Sappho

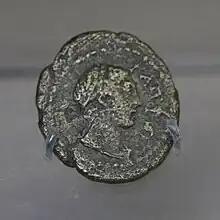
Coin from Mytilene depicting the head of Sappho. Second centuryAD.

One of the major focuses of scholars studying Sappho has been to attempt to determine the cultural context in which Sappho's poems were composed and performed. Various cultural contexts and social roles played by Sappho have been suggested: primarily teacher, priestess, chorus leader, and symposiast. However, the performance contexts of many of Sappho's fragments are not easy to determine, and for many more than one possible context is conceivable.